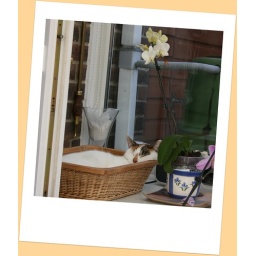
our cat has taken to sleeping the hot afternoons away in this basket in our conservatory...